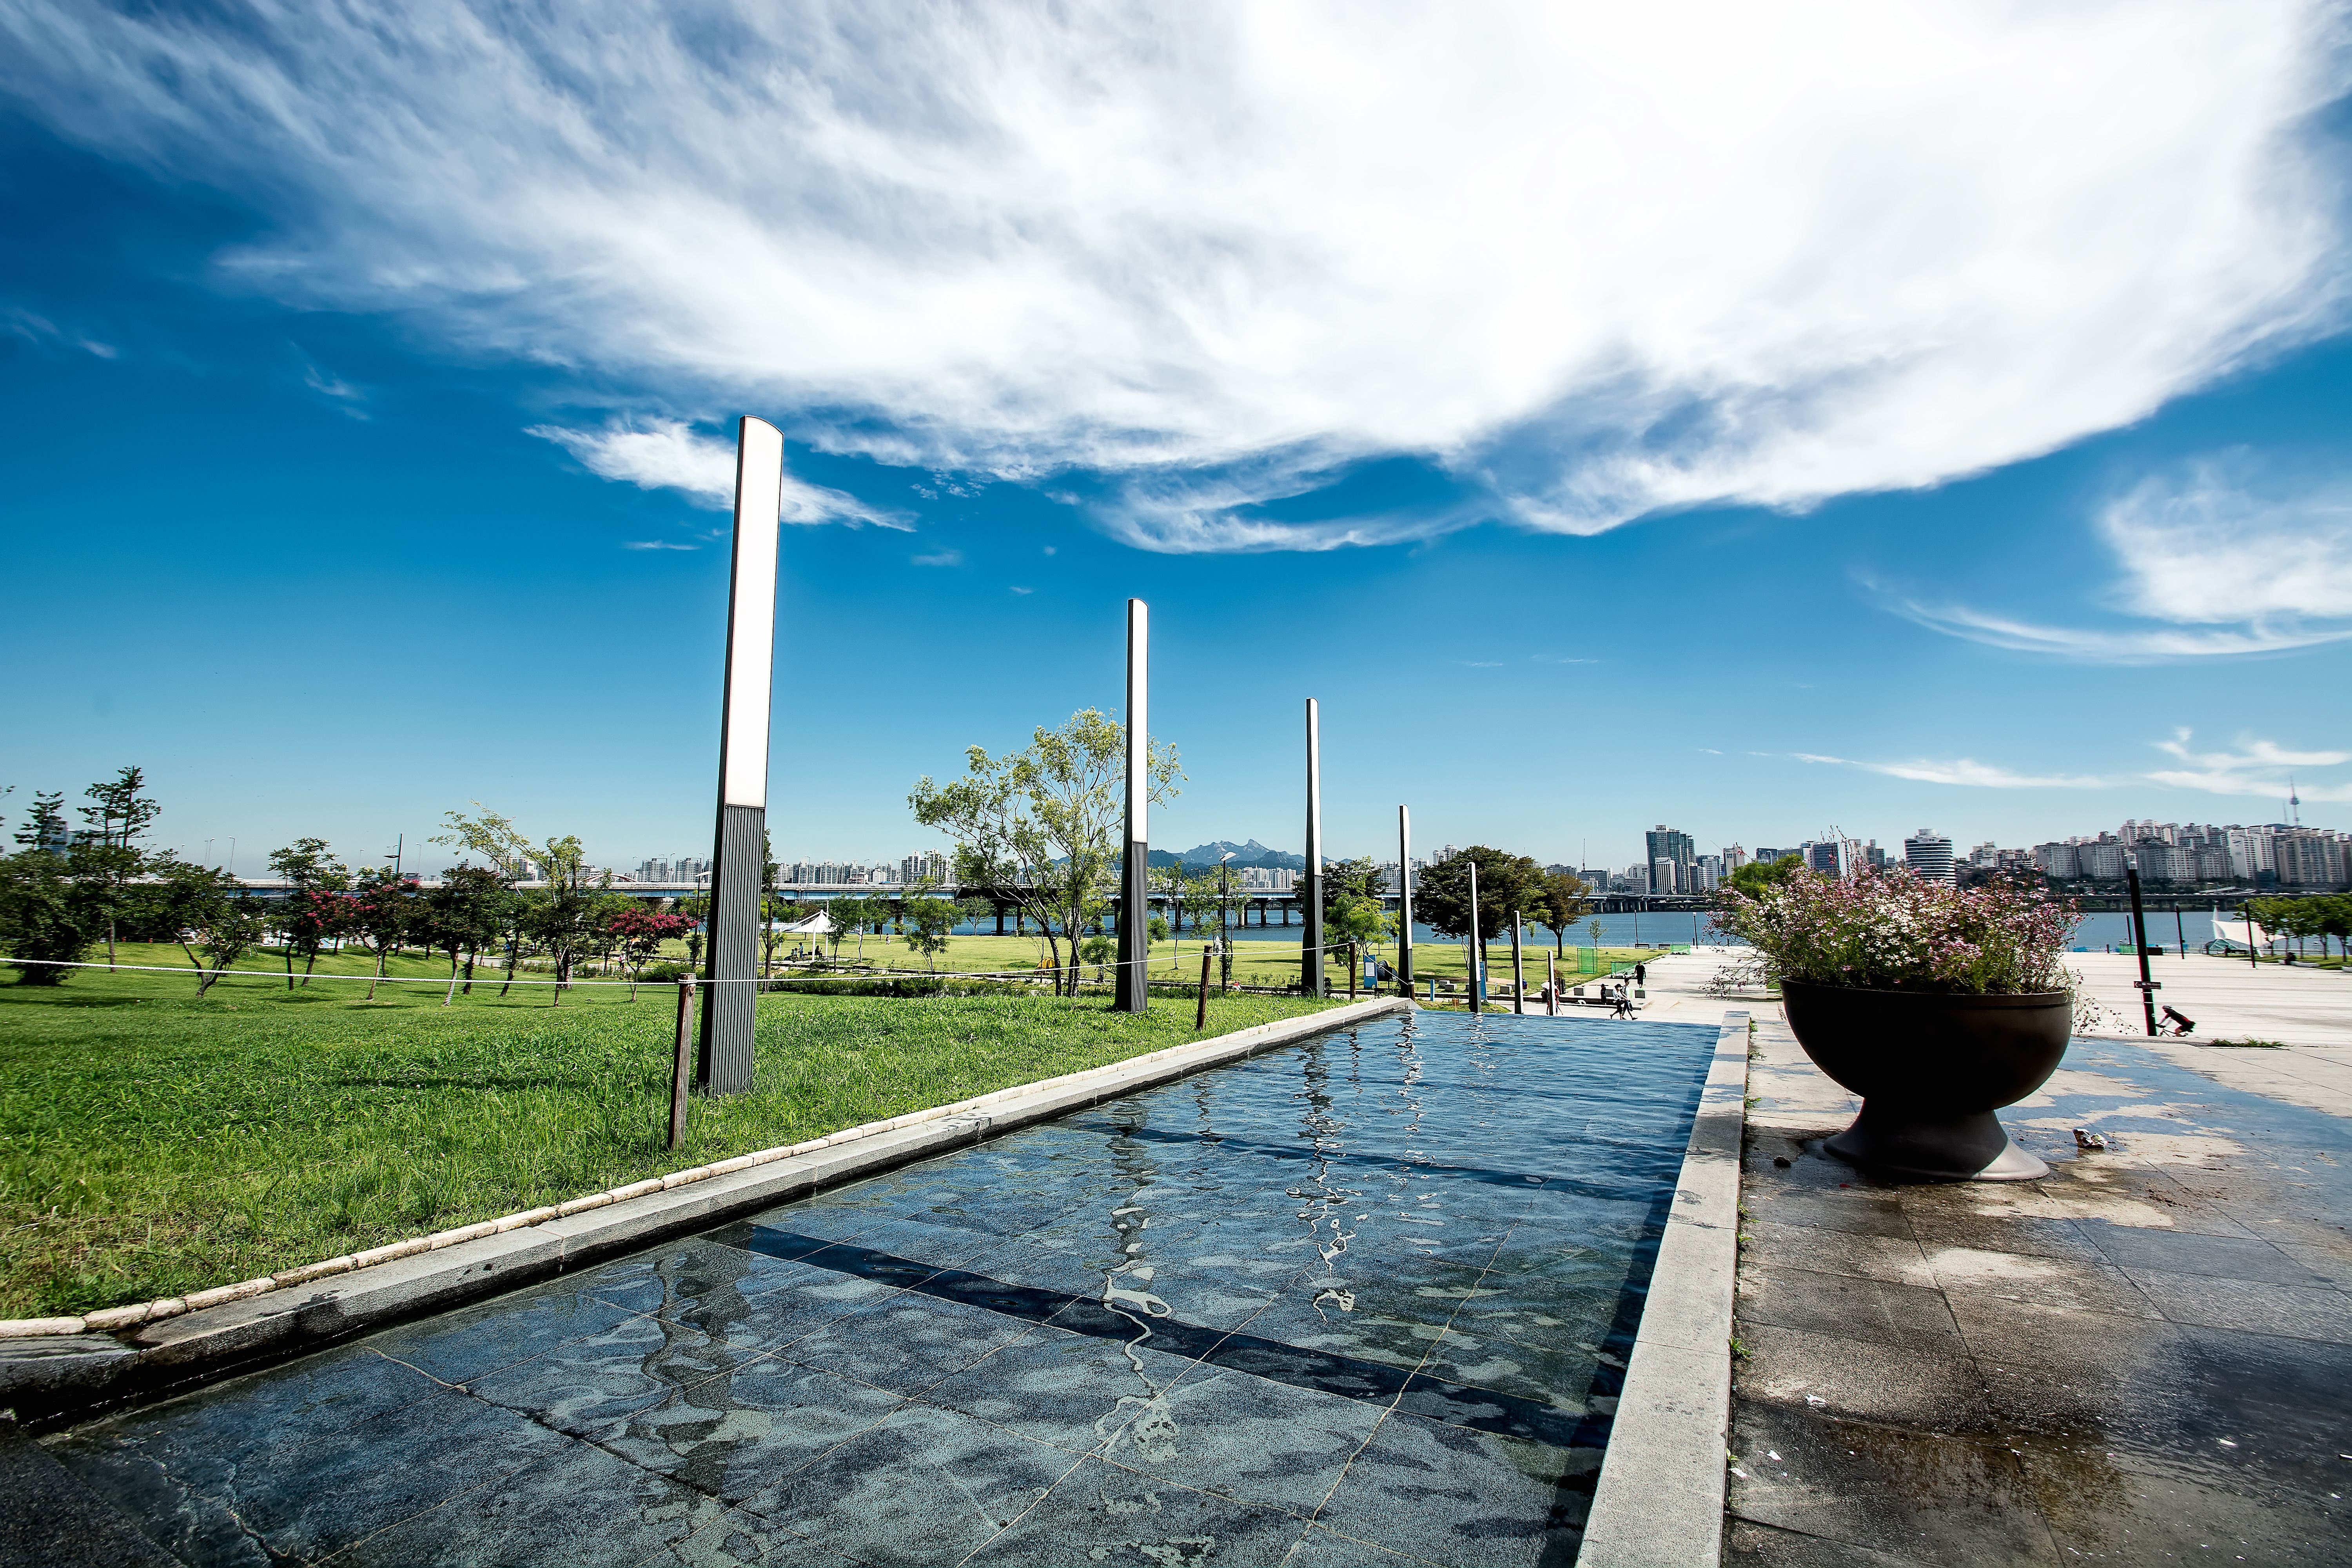
beach, sea, coast, water, ocean, horizon, dock, cloud, sky, sunlight, shore, walkway, reflection, bay, korea, han river, seoul, yeoido